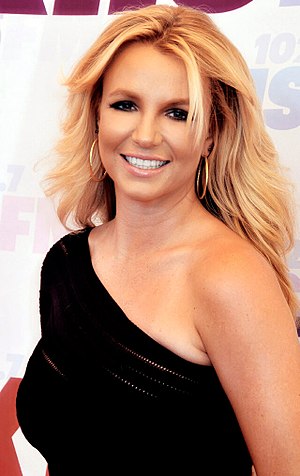
Britney Spears
Britney Spears i 2013.
Britney Jean Spears er en amerikansk Grammy Award-vindende sangerinde, danser, skuespillerinde, forfatter og sangskriver. Hun blev meget hurtig berømt i 1999, da hun udgav sit første album "......Baby One More Time". Hun har solgt over 100 millioner album verden over og er derved den ottende mest sælgende kvindelige kunstner i amerikansk musikhistorie. Derudover har hun også medvirket som dommer i X-factor.